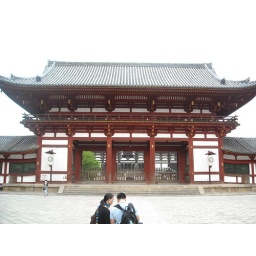
The largest wooden building in the world, housing a massive statue of Buddha.